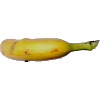
Label: Banana Lady Finger 1